2015 World Championships in Athletics – Women's 4 × 400 metres relay

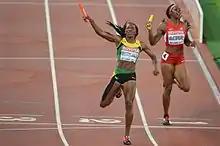
The finish, Novlene Williams-Mills celebrates ahead of Francena McCorory

The women's 4 × 400 metres relay at the 2015 World Championships in Athletics was held at the Beijing National Stadium on 29 and 30 August.